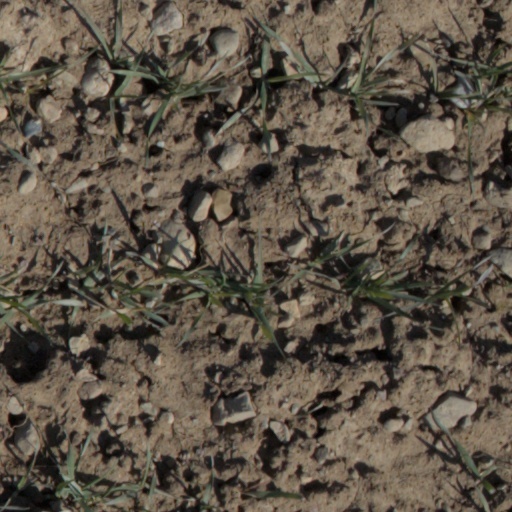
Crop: wheat